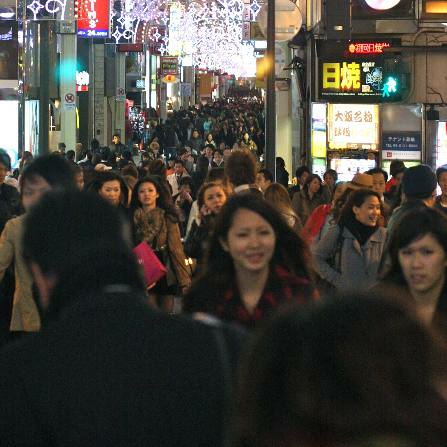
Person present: Yes